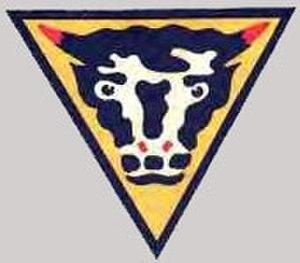
Pendant la Seconde Guerre mondiale, les forces armées britanniques ont développé un système très élaboré et haut en couleurs, d'un abord parfois abscons, de markings pour les véhicules de leurs divisions, brigades, unités et services parallèlement à leur immatriculation via le WD Number ou aux logos techniques tels que les Bridge classifications. Pour compliquer encore les choses, certaines unités développèrent leur propre système de markings « librement » inspirés des règles établies.